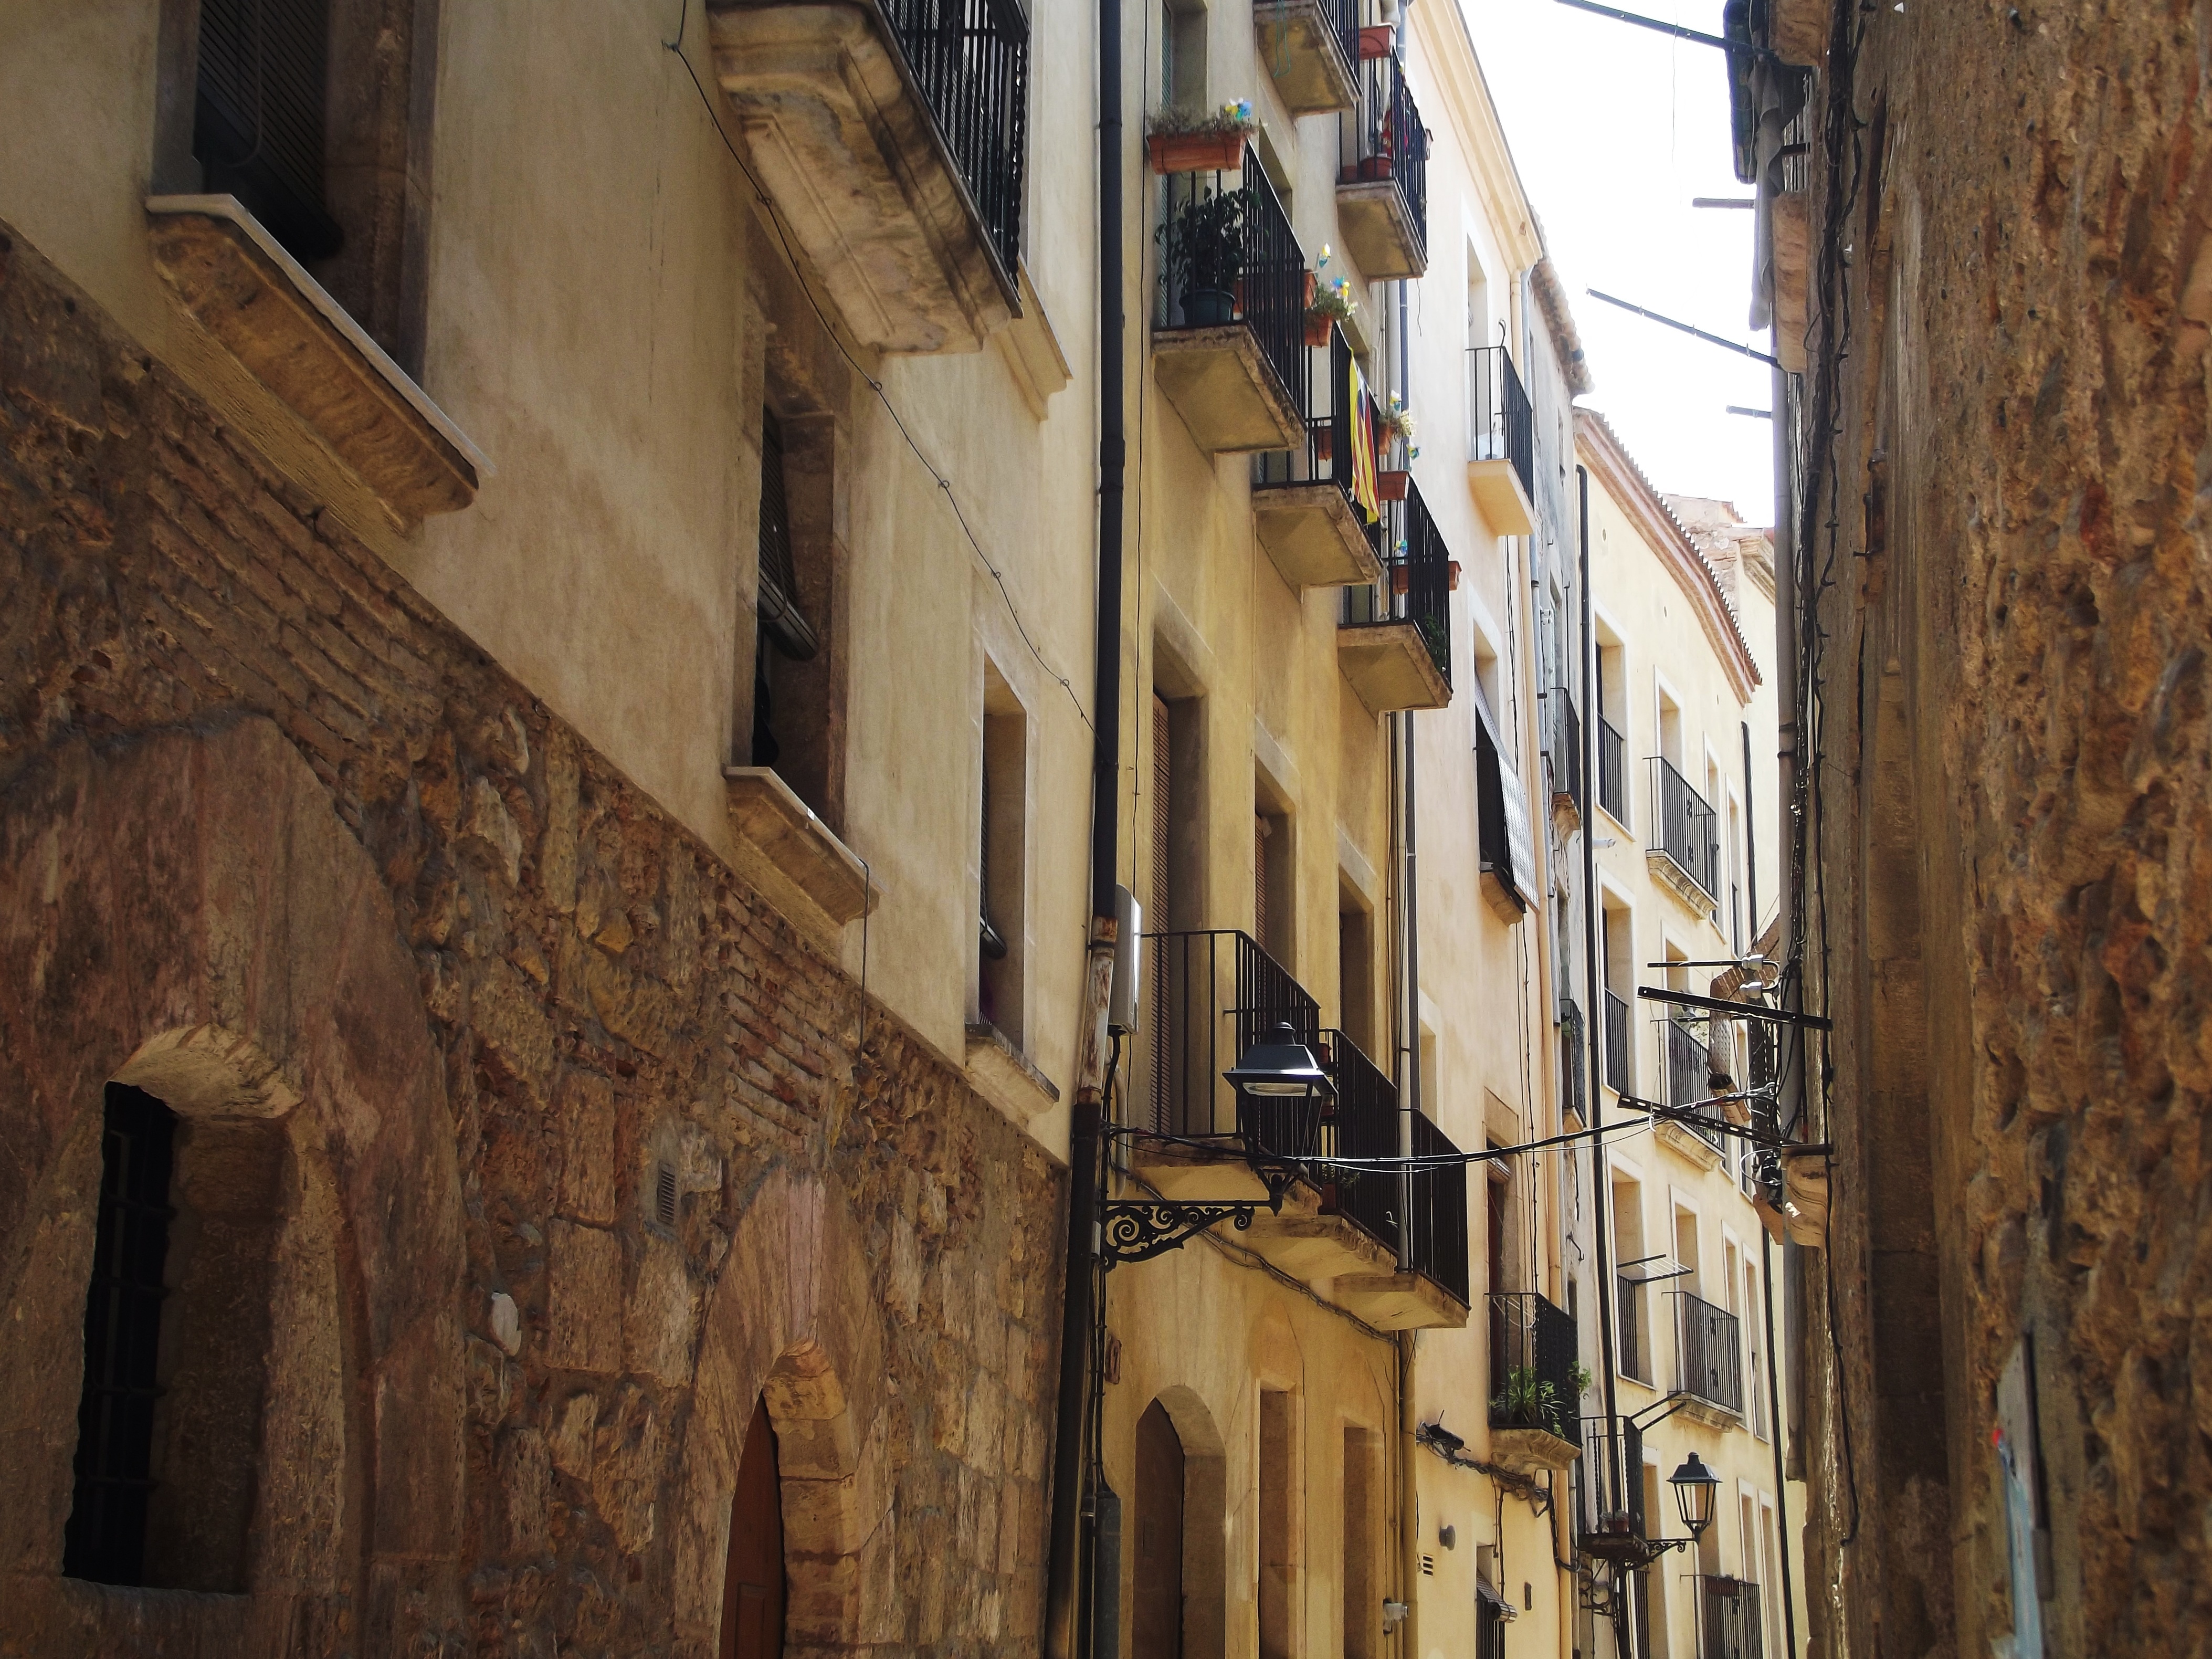
architecture, wood, road, street, house, window, town, building, alley, wall, village, facade, waterway, spain, infrastructure, balconies, middle ages, tarragona, neighbourhood, the fa ade of the, ancient history, human settlement